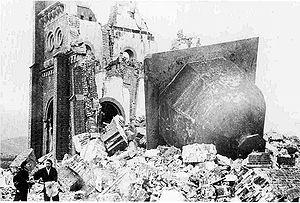
Urakami est un ancien village devenu quartier nord de la ville de Nagasaki au Japon, situé sur la rive gauche de la rivière homonyme.